Dudley Leavitt (Mormon pioneer)

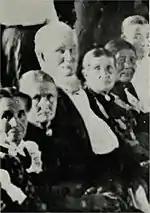
Leavitt and his wives, circa 1880.

Leavitt was born in Hatley, Quebec, Canada on August 31, 1830. Although born in Canada, he came from a long line of early New Englanders. He was named for his ancestor Thomas Dudley, the founder of Cambridge, Massachusetts, and second colonial governor of Massachusetts. His ancestor John Leavitt, an early Massachusetts Puritan, was deacon of Old Ship Church in Hingham, Massachusetts, when it was built in the 17th century.